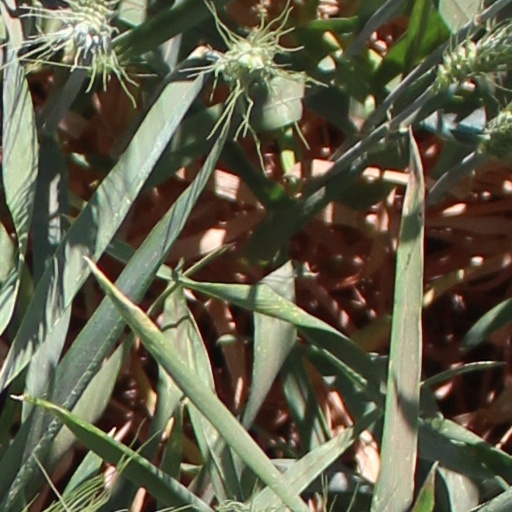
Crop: wheat